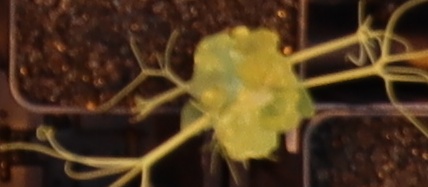
Label: Field Pea